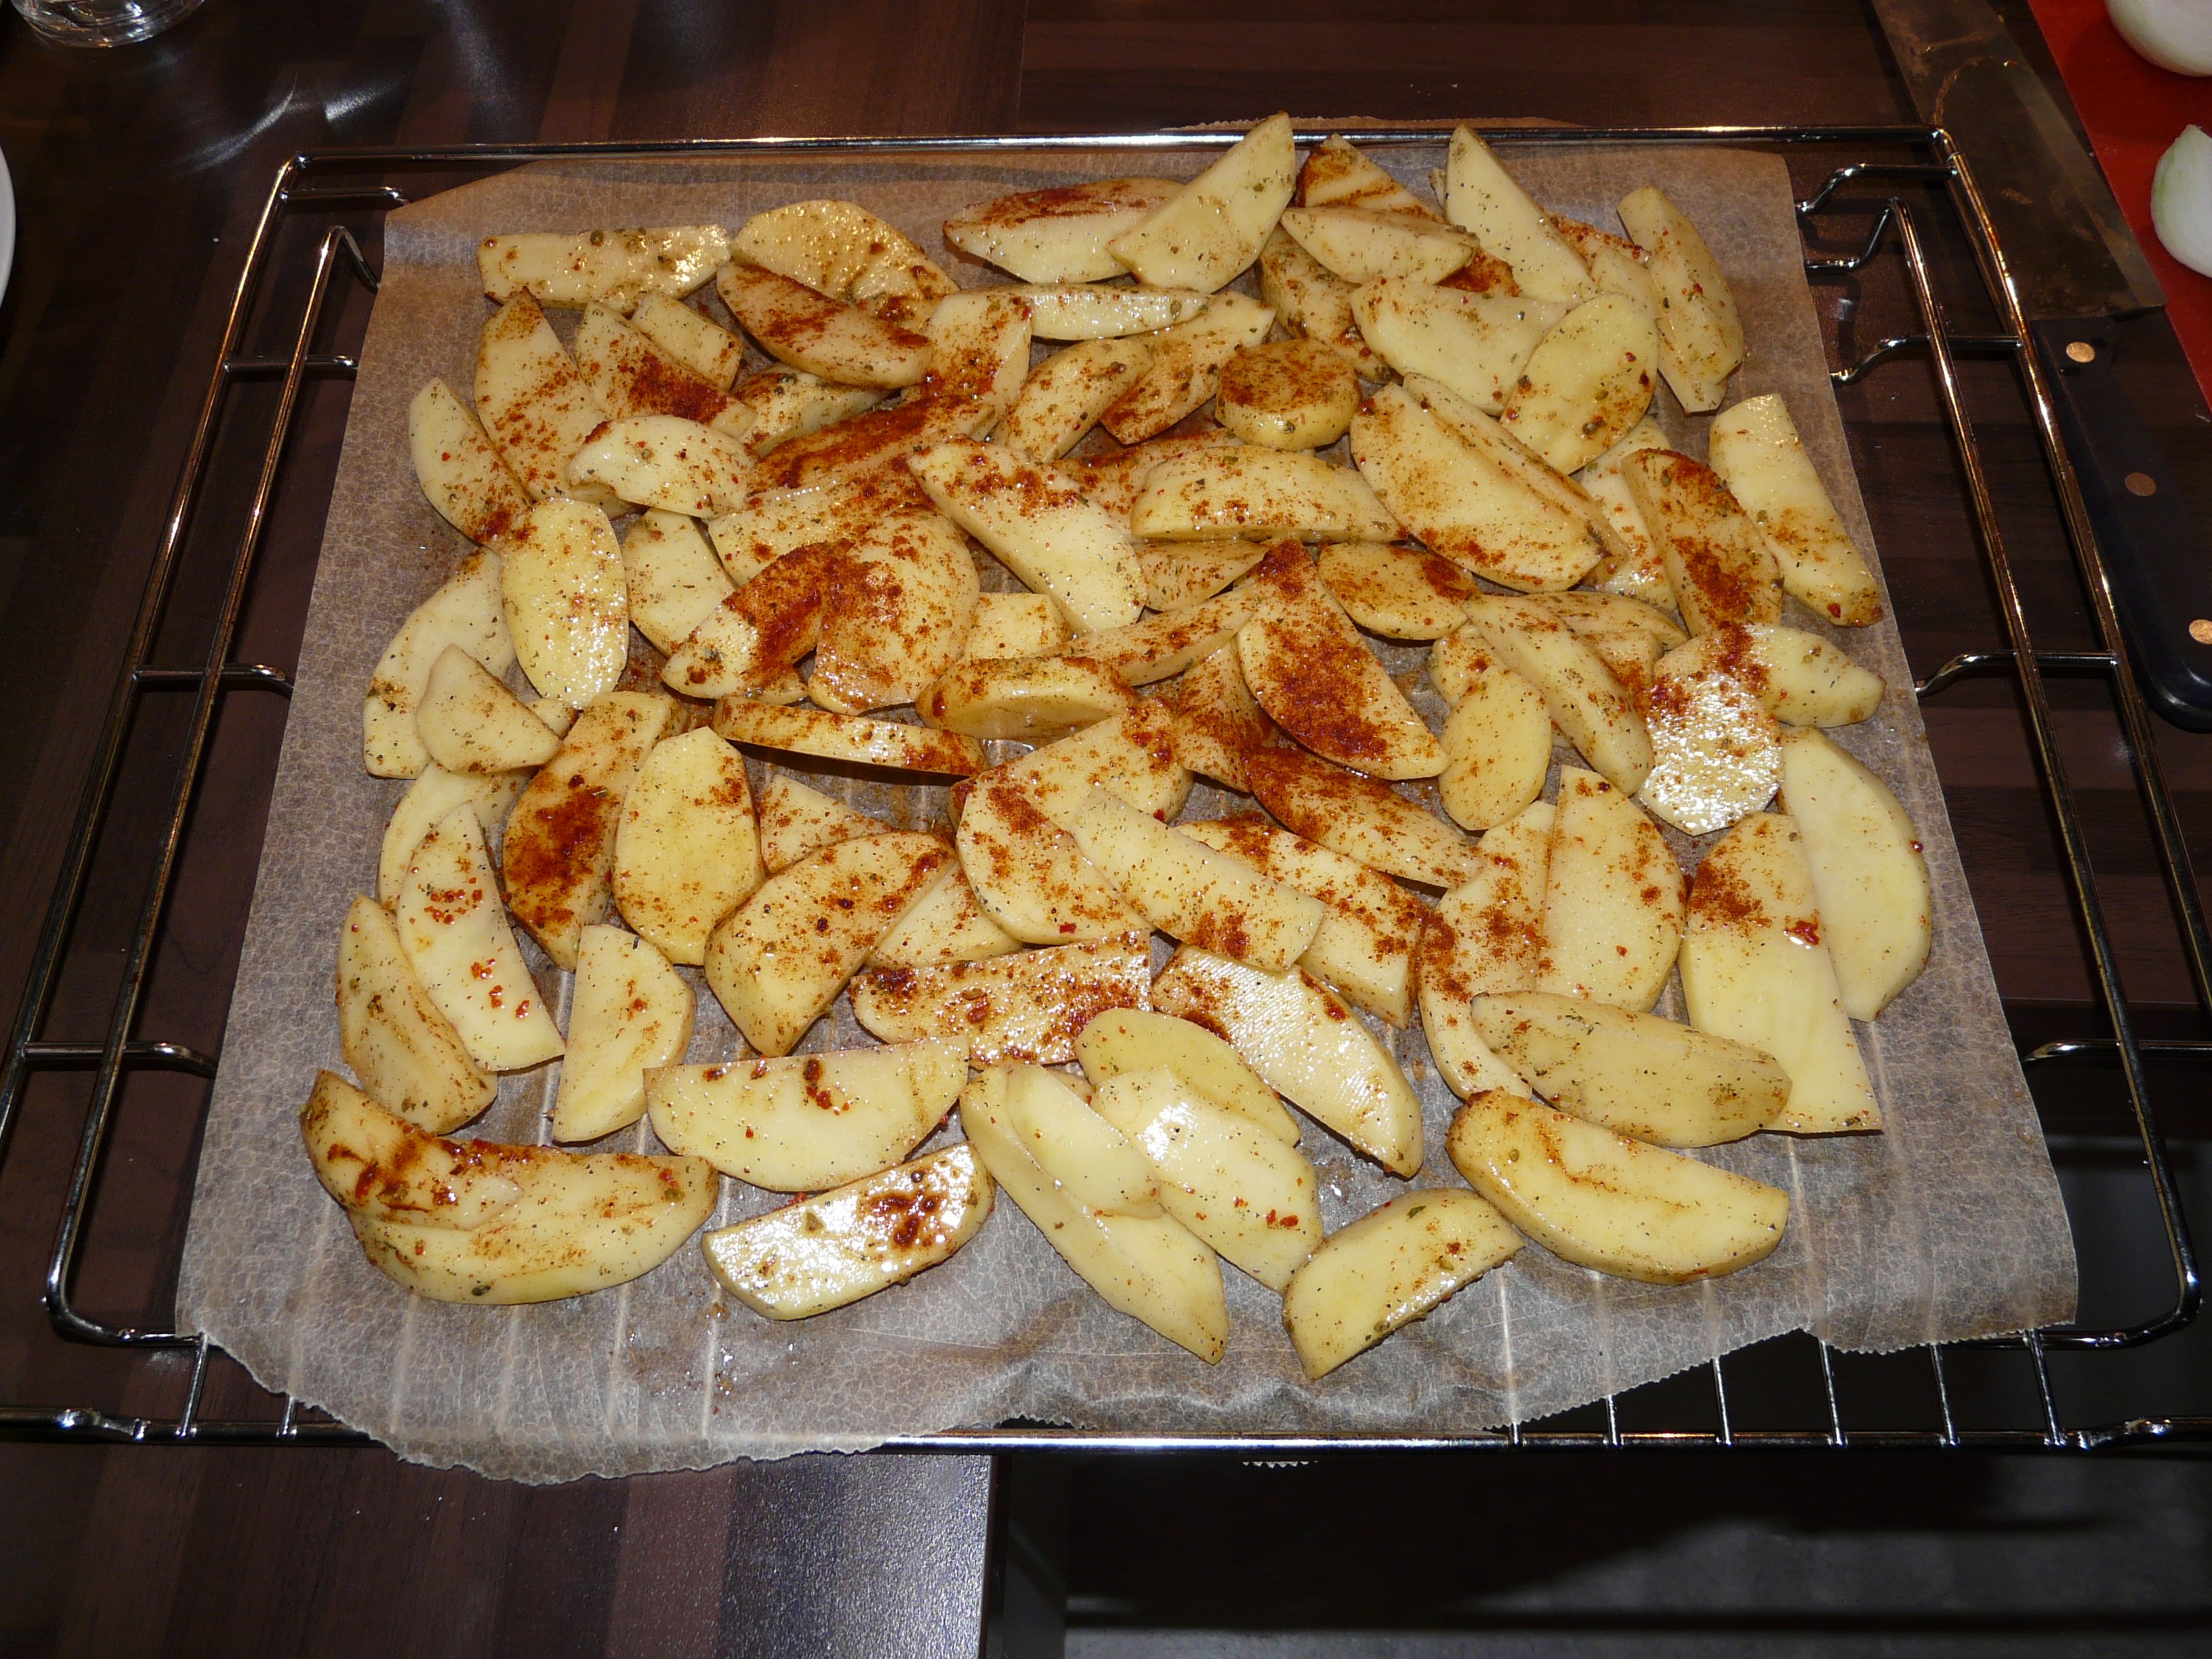
roast, dish, meal, food, produce, vegetable, breakfast, eat, cuisine, bake, court, oven, potatoes, frying, junk food, potato wedges